Optare Visionaire

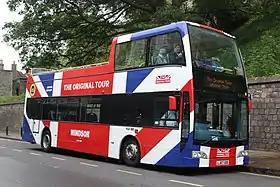
The Original Tour East Lancs Visionaire bodied Volvo B9TL in London

The Optare Visionaire (introduced in 2006 as the East Lancs Visionaire, and branded the Darwen Visionaire between 2007 and 2008) is an open top double-decker bus body built by Optare. It is in terms of engineering an open top Olympus (itself a double-decker variant of the Esteem) in all but name. The Optare Visionaire was also built for tri-axle double-decker bus chassis.